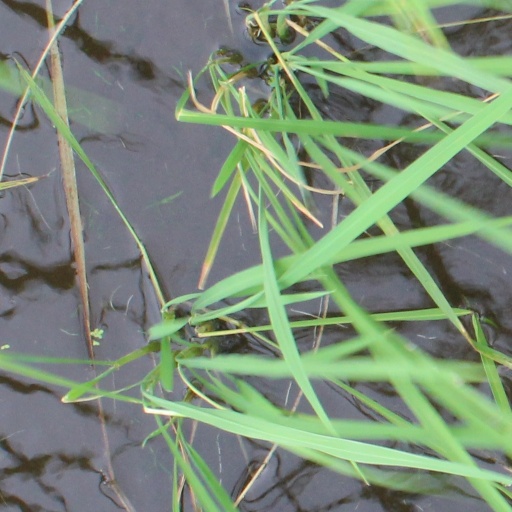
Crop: rice